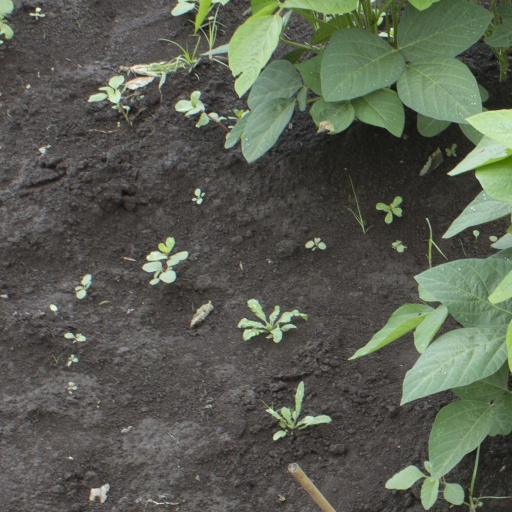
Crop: soybean